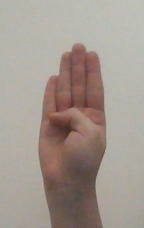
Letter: kaaf